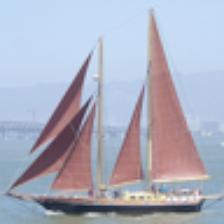
Label: NonHuman